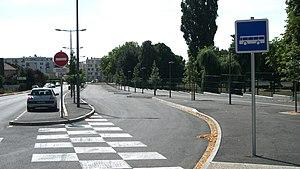
La Halte Routière de la Cité Scolaire Albert-Londres. Circonstances Celle-ci a été mise en service pour la rentrée 2009, au-delà du ralentisseur et remplace l'ancienne halte dégradée au niveau de l'arrêt Normandie. Restrictions L'accès est interdit à l'exception des cars scolaires. Panneaux (sens interdit, sauf cars scolaires, arrêt de bus) signaux Laporte, 2009 Altitude
Le panneau d'indication d'un arrêt d’autobus est, en France, un panneau de signalisation carré à fond bleu, bordé d’un listel, portant en son centre un pictogramme de couleur blanche représentant un véhicule de transport en commun. Il indique à l’usager de la route que l'espace situé au-delà du panneau est un arrêt d’autobus ou d'autocar.
Il existe 52 signaux routiers d'indication en France.